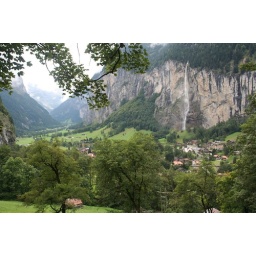
Part way up. Our hotel is the yellow building near the right of the photo.